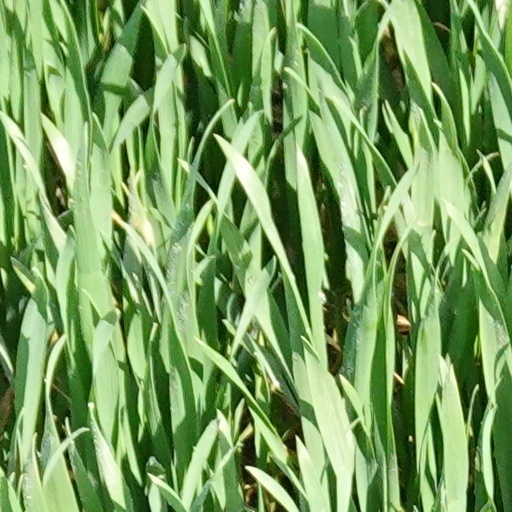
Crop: wheat